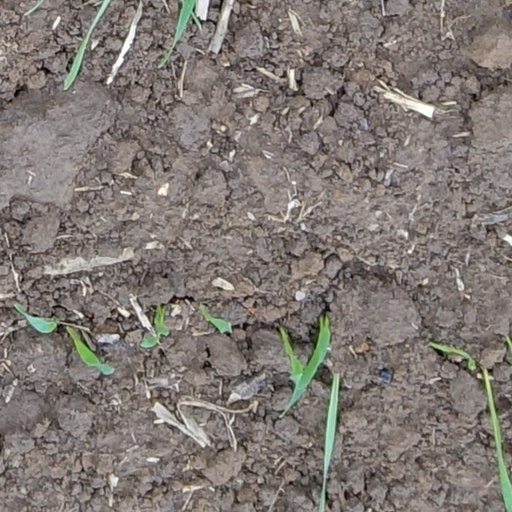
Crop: wheat